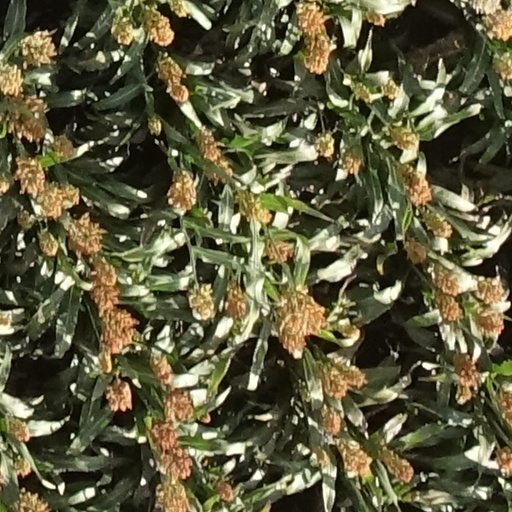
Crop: sorghum